Olympic National Park

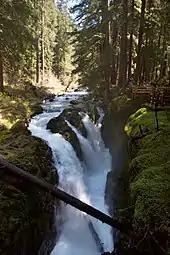
Sol Duc Falls, meaning "sparkling waters" in the Quileute language

According to the A. W. Kuchler U.S. Potential natural vegetation Types, the park encompasses five classifications: Alpine Meadows & Barren, aka Alpine tundra ("52") potential vegetation type with an Alpine Meadow ("11") potential vegetation form; a Fir/Hemlock ("4") vegetation type with a Pacific Northwest conifer forest ("1") vegetation form; a cedar/hemlock/Douglas fir vegetation type with a Pacific Northwest conifer forest ("1") vegetation form; Western spruce/fir vegetation type ("15") with a Rocky Mountain conifer forest ("3") vegetation form; and a spruce/cedar/hemlock ("1") vegetation type with a Pacific Northwest conifer forest ("1") vegetation form.